Chutzpah (web series)

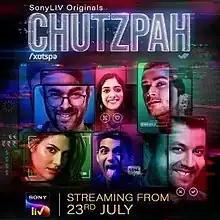
Promotional poster

Chutzpah is an Indian drama based web series on SonyLIV directed by Simarpreet Singh and premiered on SonyLIV on 23 July 2021. The show is created by Mrighdeep Singh Lamba and produced by Dinesh Vijan. The series is produced under Vijan's banner Maddock Films' digital content division, Outsider Films. Chutzpah is written by Amit Babbar and Mrighdeep Singh Lamba. The series features Tanya Maniktala, Elnaaz Norouzi, Varun Sharma, Diksha Singh and Manjot Singh. The show has been released in Hindi, Tamil, Telugu and Malayalam and is streaming on Sony LIV from 23 July 2021. The series is about the weird and wild universe of the web.